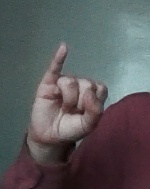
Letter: meem